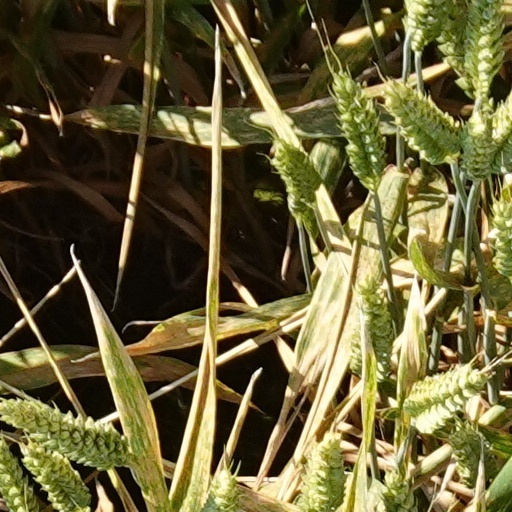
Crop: wheat